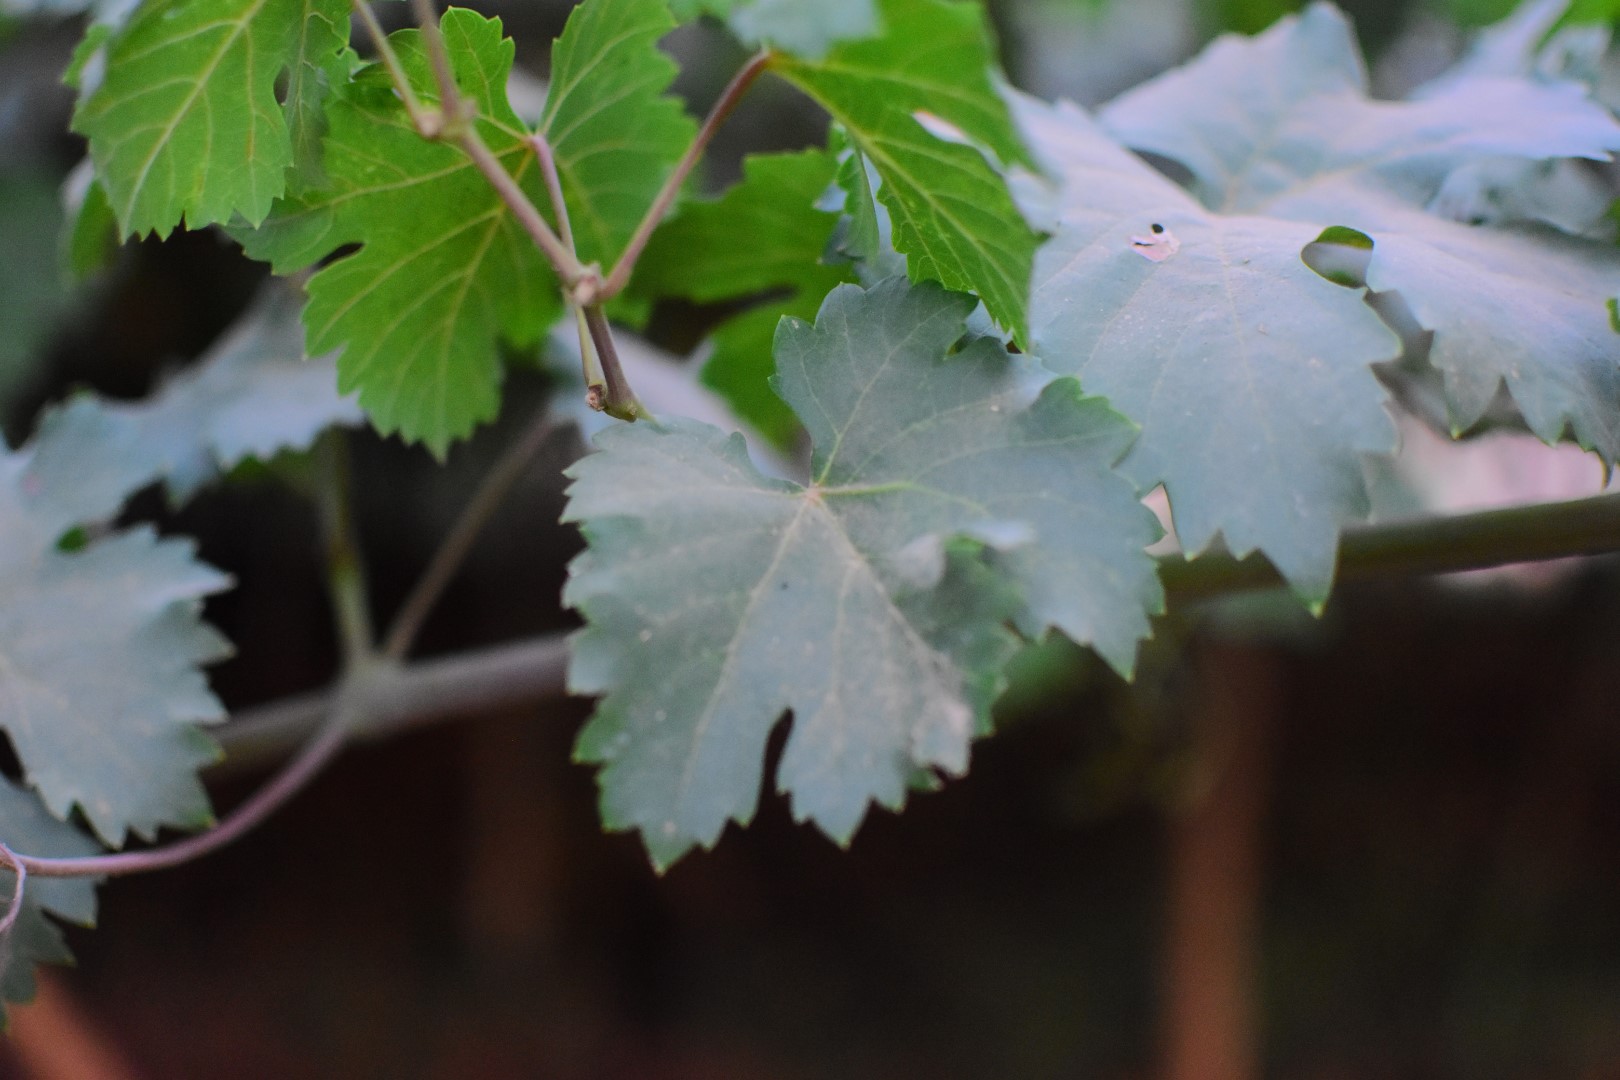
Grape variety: Aswud Balad